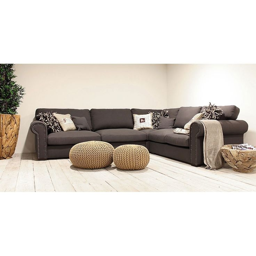
on this couch you can accommodate all guests .